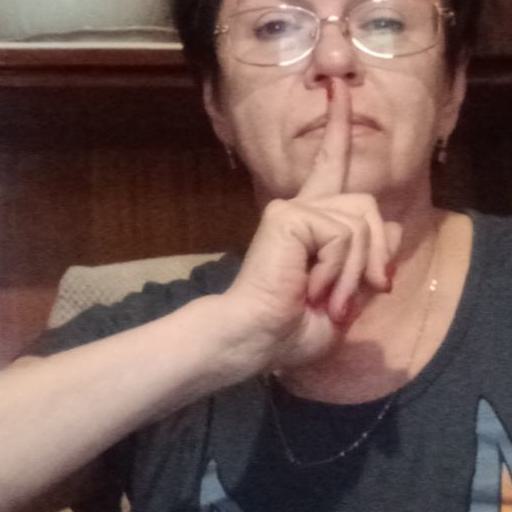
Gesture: mute